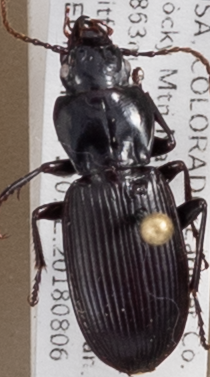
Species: Pterostichus protractus
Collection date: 2018-08-06
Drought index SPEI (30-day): -0.23
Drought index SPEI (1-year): -1.082
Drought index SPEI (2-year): -0.46